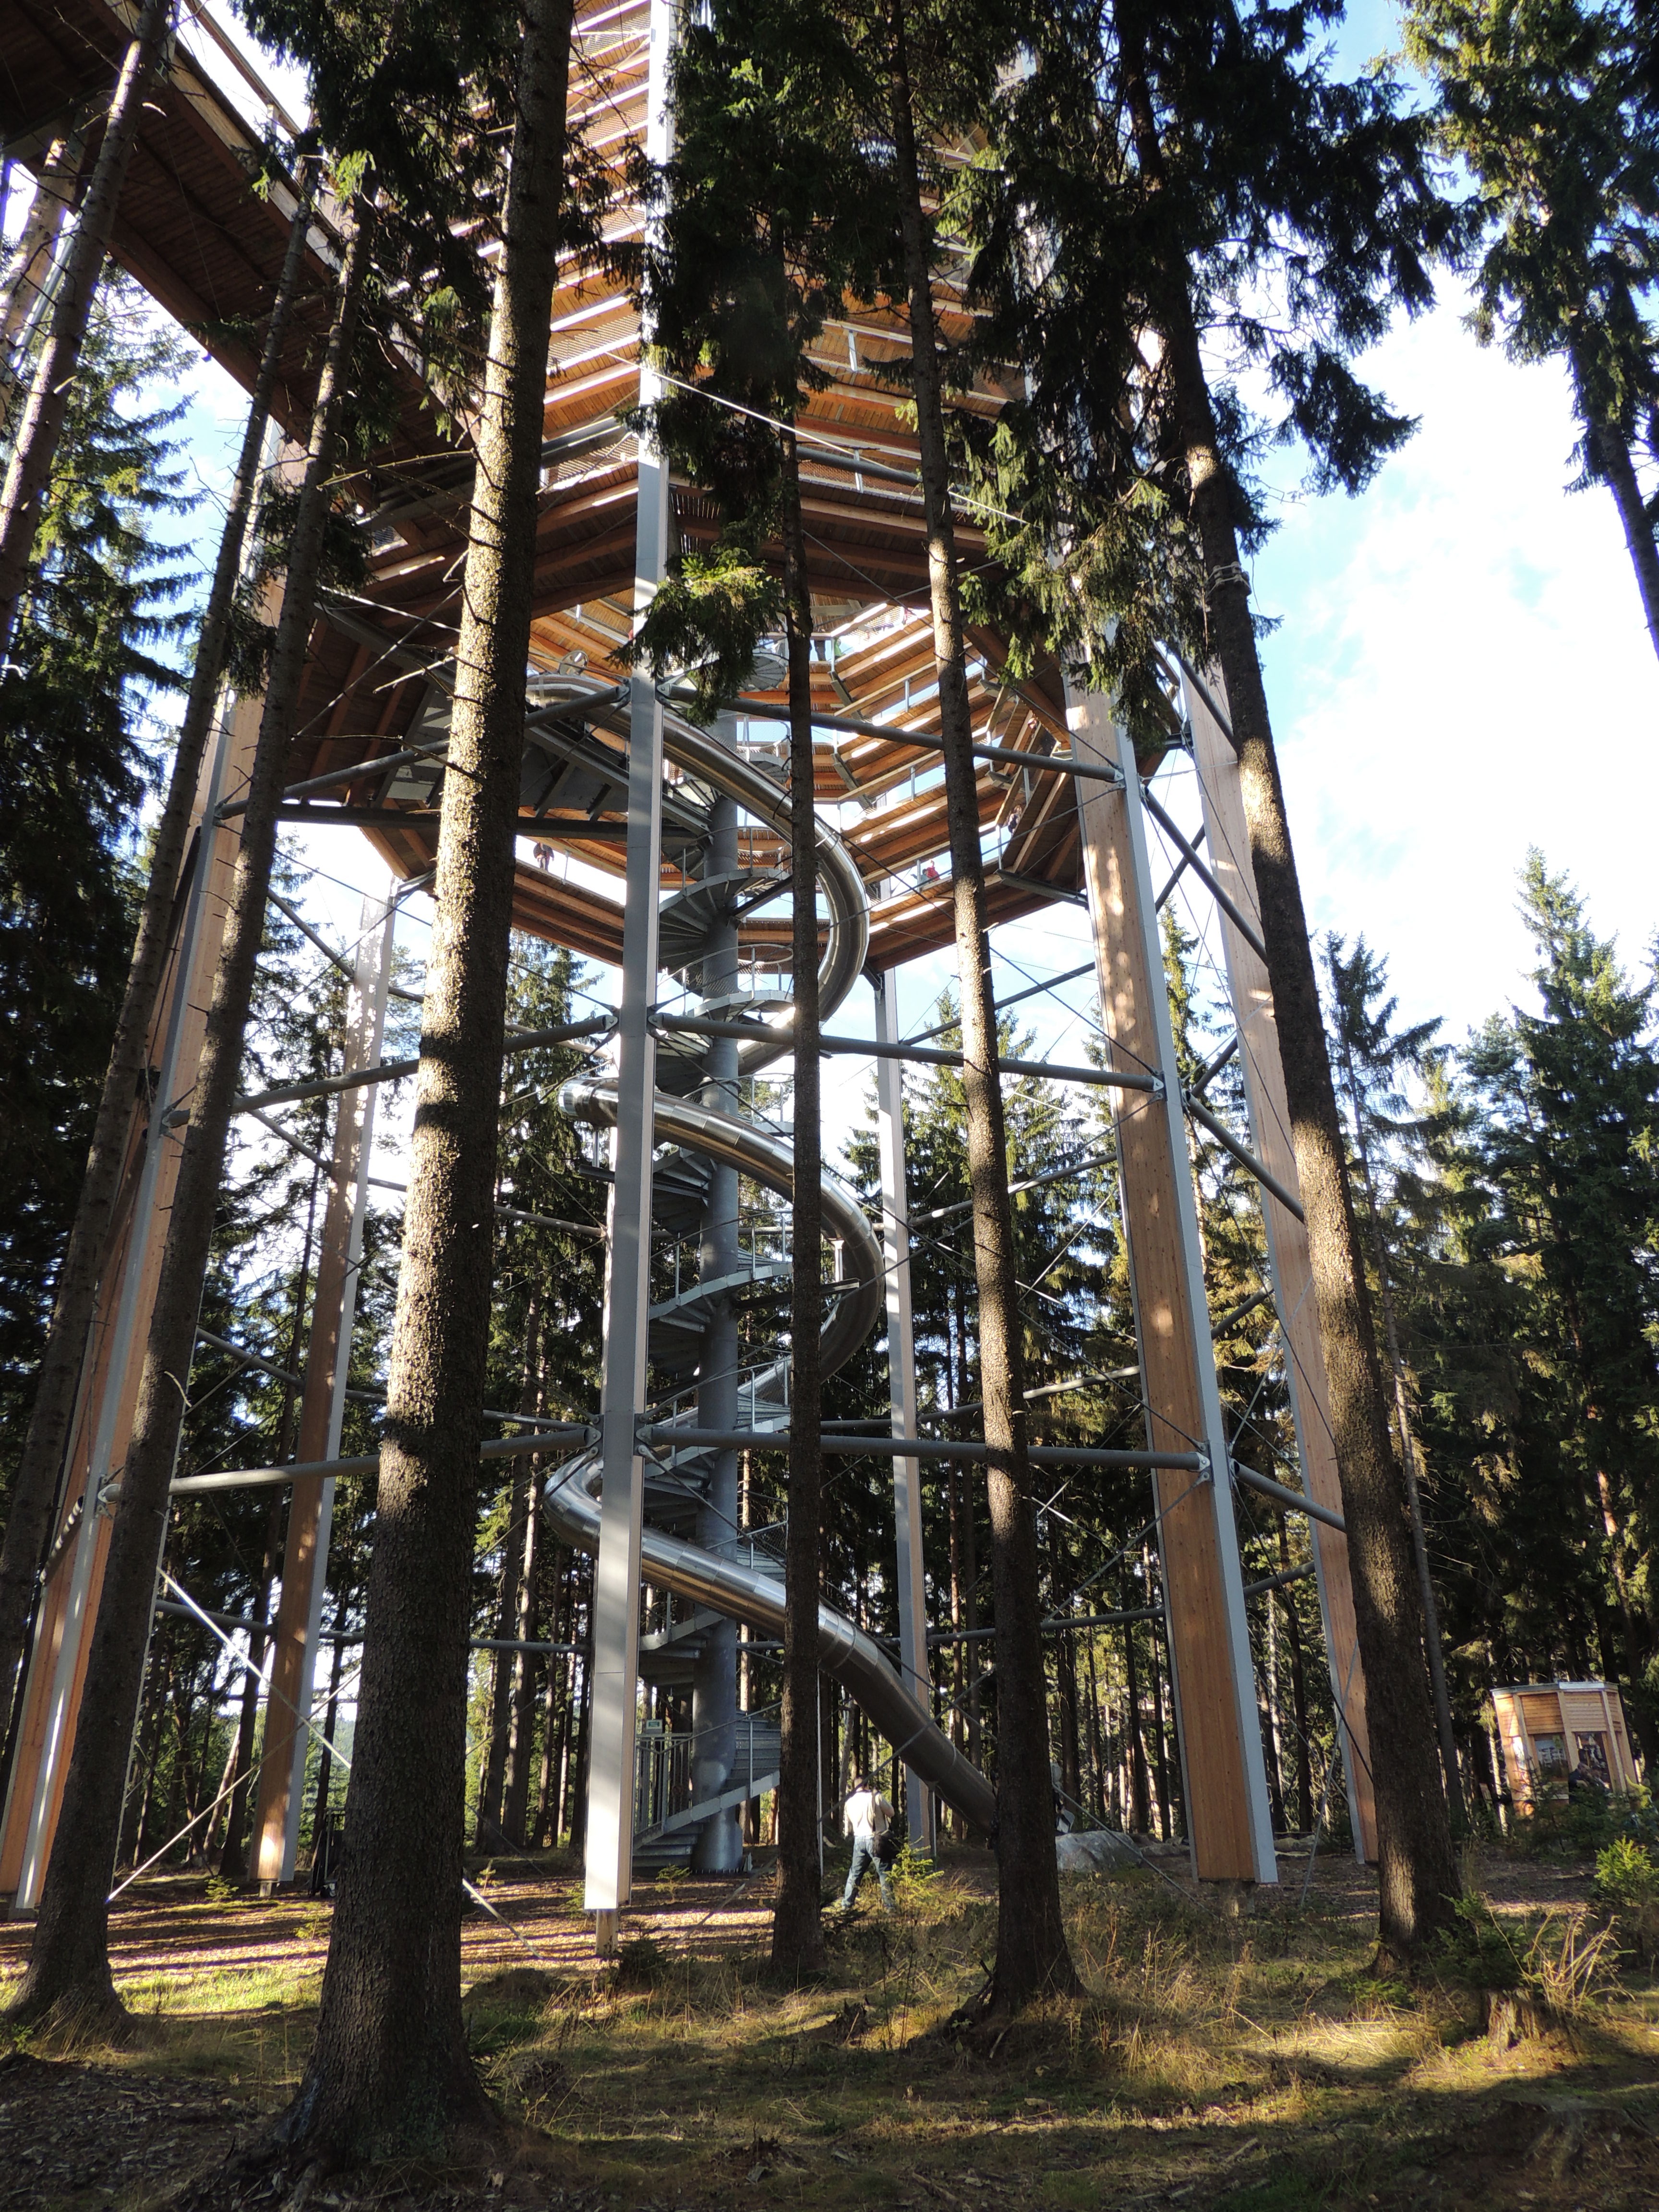
tree, forest, structure, plant, wood, park, trip, shrine, slide, forest road, woody plant, outdoor structure, trail treetops